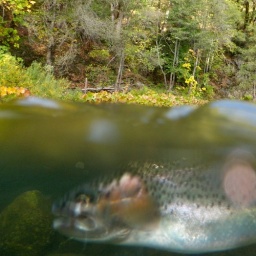
The run below the rail road bridge on the upper Sacramento River.